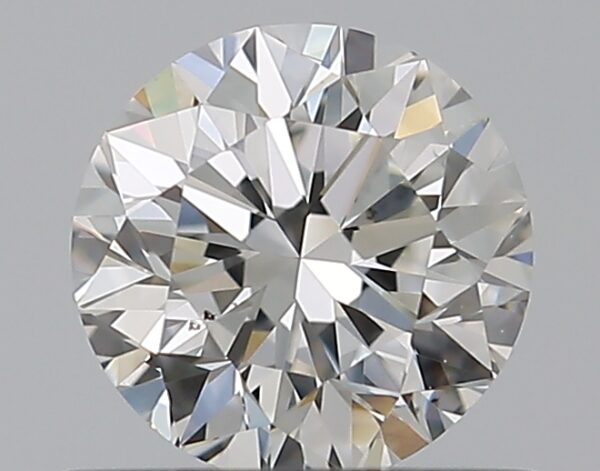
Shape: round
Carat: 0.5
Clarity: VS2
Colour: H
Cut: VG
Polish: EX
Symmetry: VG
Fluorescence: N
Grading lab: GIA
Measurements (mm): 4.96 x 5 x 3.22